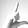
ASL letter: L